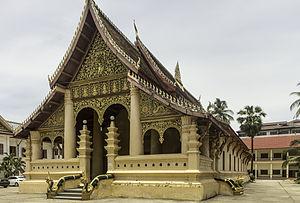
L’Indochine française est un territoire de l'ancien empire colonial français, dont elle était la possession la plus riche et la plus peuplée. Officiellement nommée Union indochinoise puis Fédération indochinoise, elle fut fondée en 1887 et regroupait, jusqu'à sa disparition en 1954, diverses entités possédées ou dominées par la France en Extrême-Orient : trois pays d'Asie du Sud-Est aujourd'hui indépendants, le Vietnam, le Laos et le Cambodge, ainsi qu'une portion de territoire chinois située dans l'actuelle province du Guangdong.